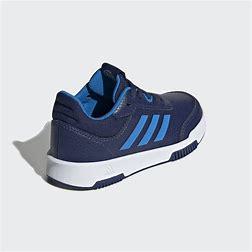
Brand: Adidas
Model: Tensaur